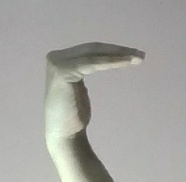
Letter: haa